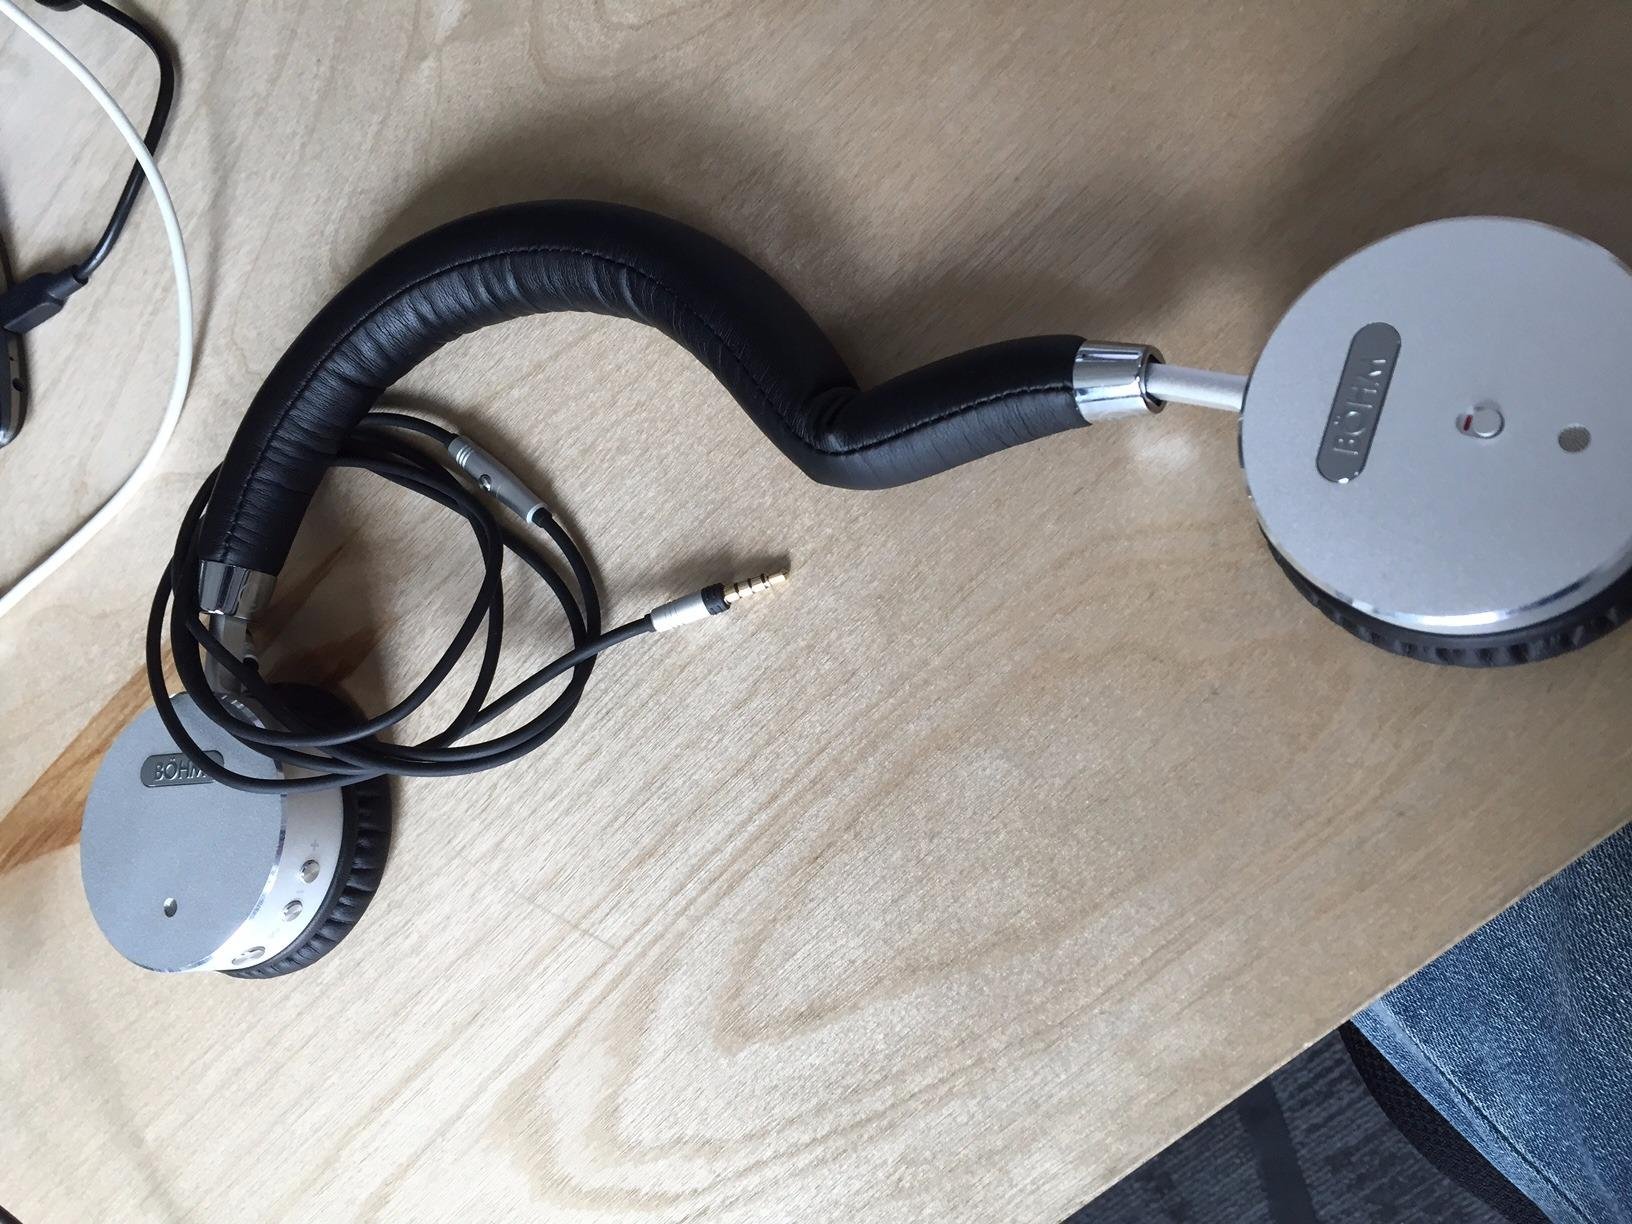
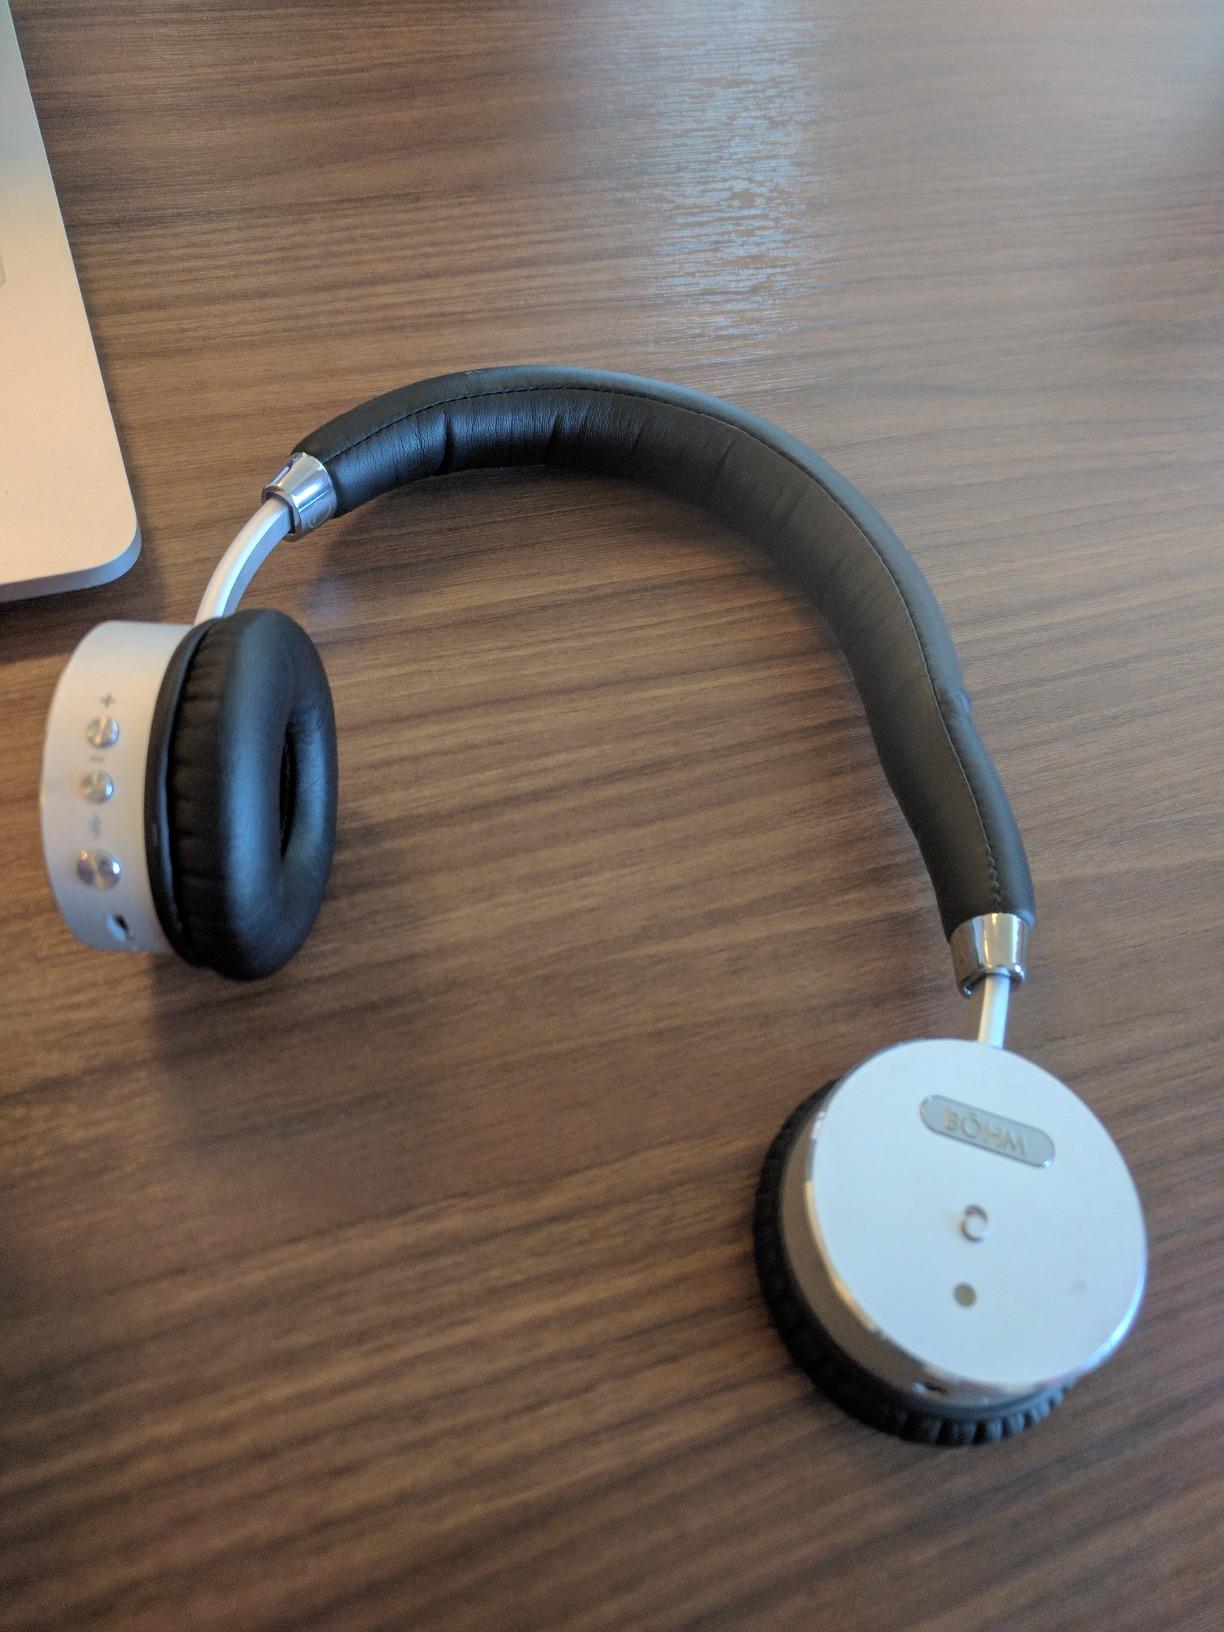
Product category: headphones
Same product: yes